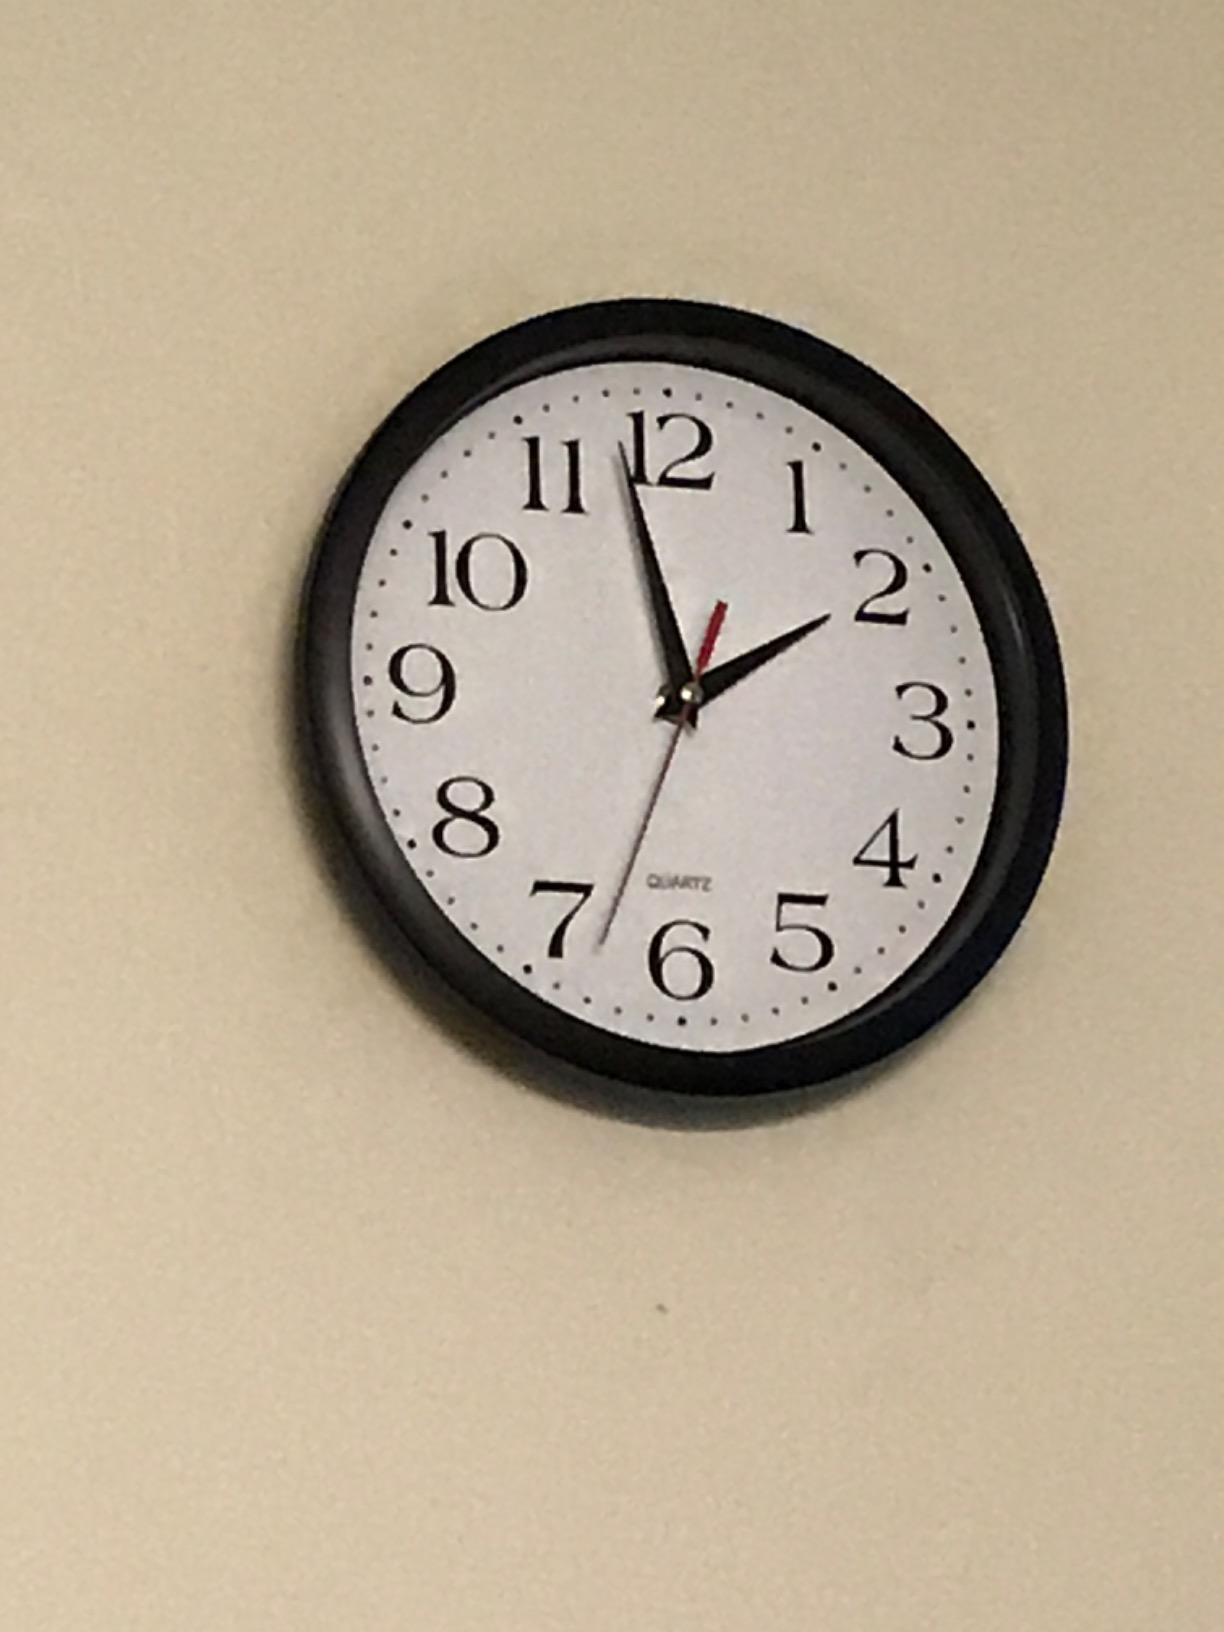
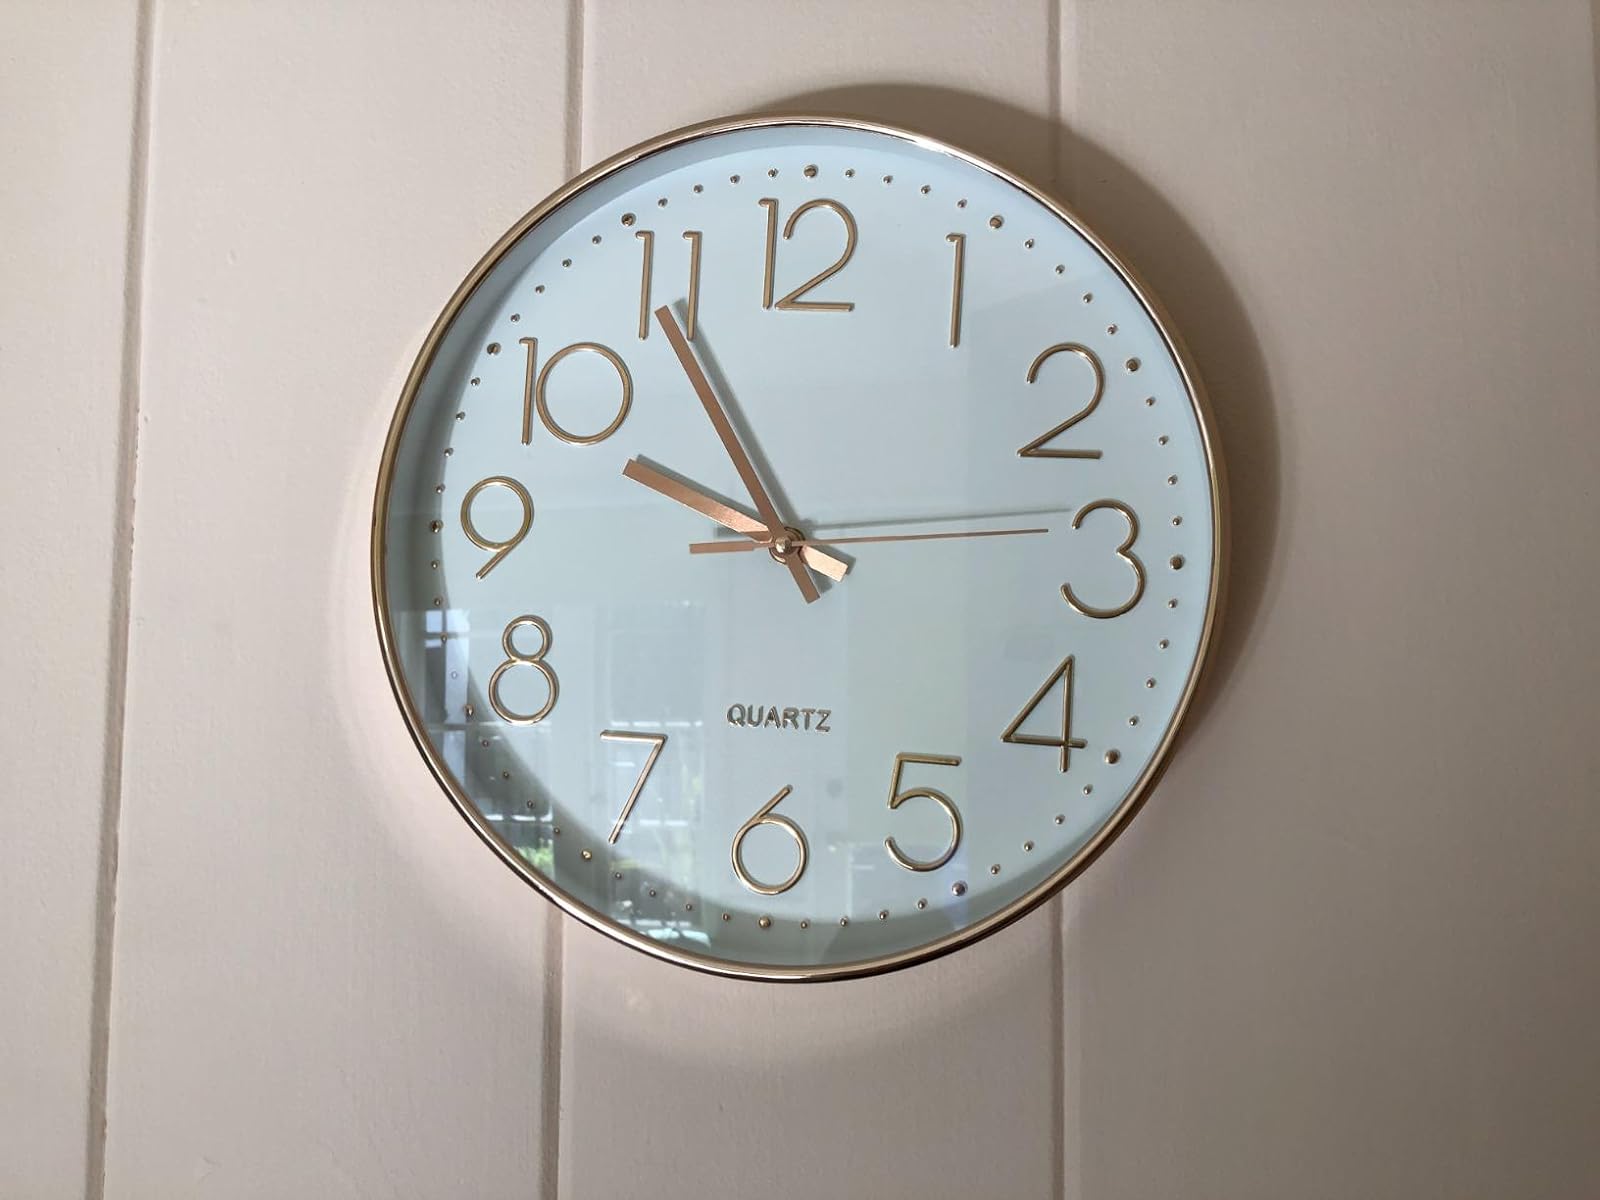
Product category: clock
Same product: no